Sophie Bennett

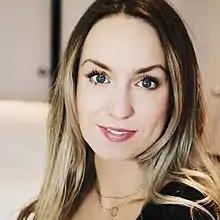
Sophie Bennett in 2018

Sophie Maude Bennett (born February 6, 1989) is a Canadian actress, singer, dancer, producer, director, and project manager. She is best known for her role as Stevie Lake #1 on the Australian television series "The Saddle Club".